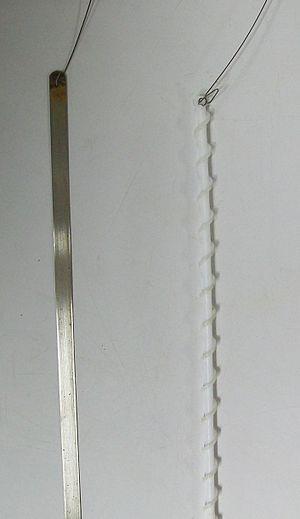
bande métallique (à gauche) et hélice en téflon (à droite) pour une colonne à distiller à bande tournante, en usage à l'ENS de Lyon (France)
Une colonne de distillation à bande tournante est un dispositif permettant de séparer par distillation des produits dont les températures d'ébullition sont proches. Son principe est d'avoir un dispositif tournant rapidement pour projeter sur les parois de la colonne le liquide descendant et le gaz montant afin de favoriser leur contact et donc les échanges de matières. Ce dispositif est dû à Harold Clayton Urey qui l'a appliqué à la séparation isotopique.